Paramount Hotel

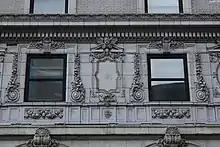
Window detail

The Diamond Horseshoe nightclub in the Paramount's basement closed in 1951, and figure skater Sonja Henie then attempted to operate an ice rink in the basement. After the nightclub's closure, the prices of rooms began to decrease, and room service was eliminated. Subsequently, the U.S. federal government began negotiating to lease the Paramount Hotel. In October 1953, after 14 months of negotiations, the government agreed to take over the hotel and convert it into offices for the Internal Revenue Service, but this conversion did not occur. At the time, the General Services Administration, which controlled the federal government's office space, was trying to reduce the amount of space it was leasing. Anthony Parella also proposed opening a legitimate theatre venue in the old Diamond Horseshoe space in 1954. Herbert A. Weissberg bought the Paramount from the Abbell hotel group in 1957. The Hotel Paramount's new owners obtained a $350,000 loan for the hotel in 1959, and George Geiger signed a lease to operate the hotel the same year.